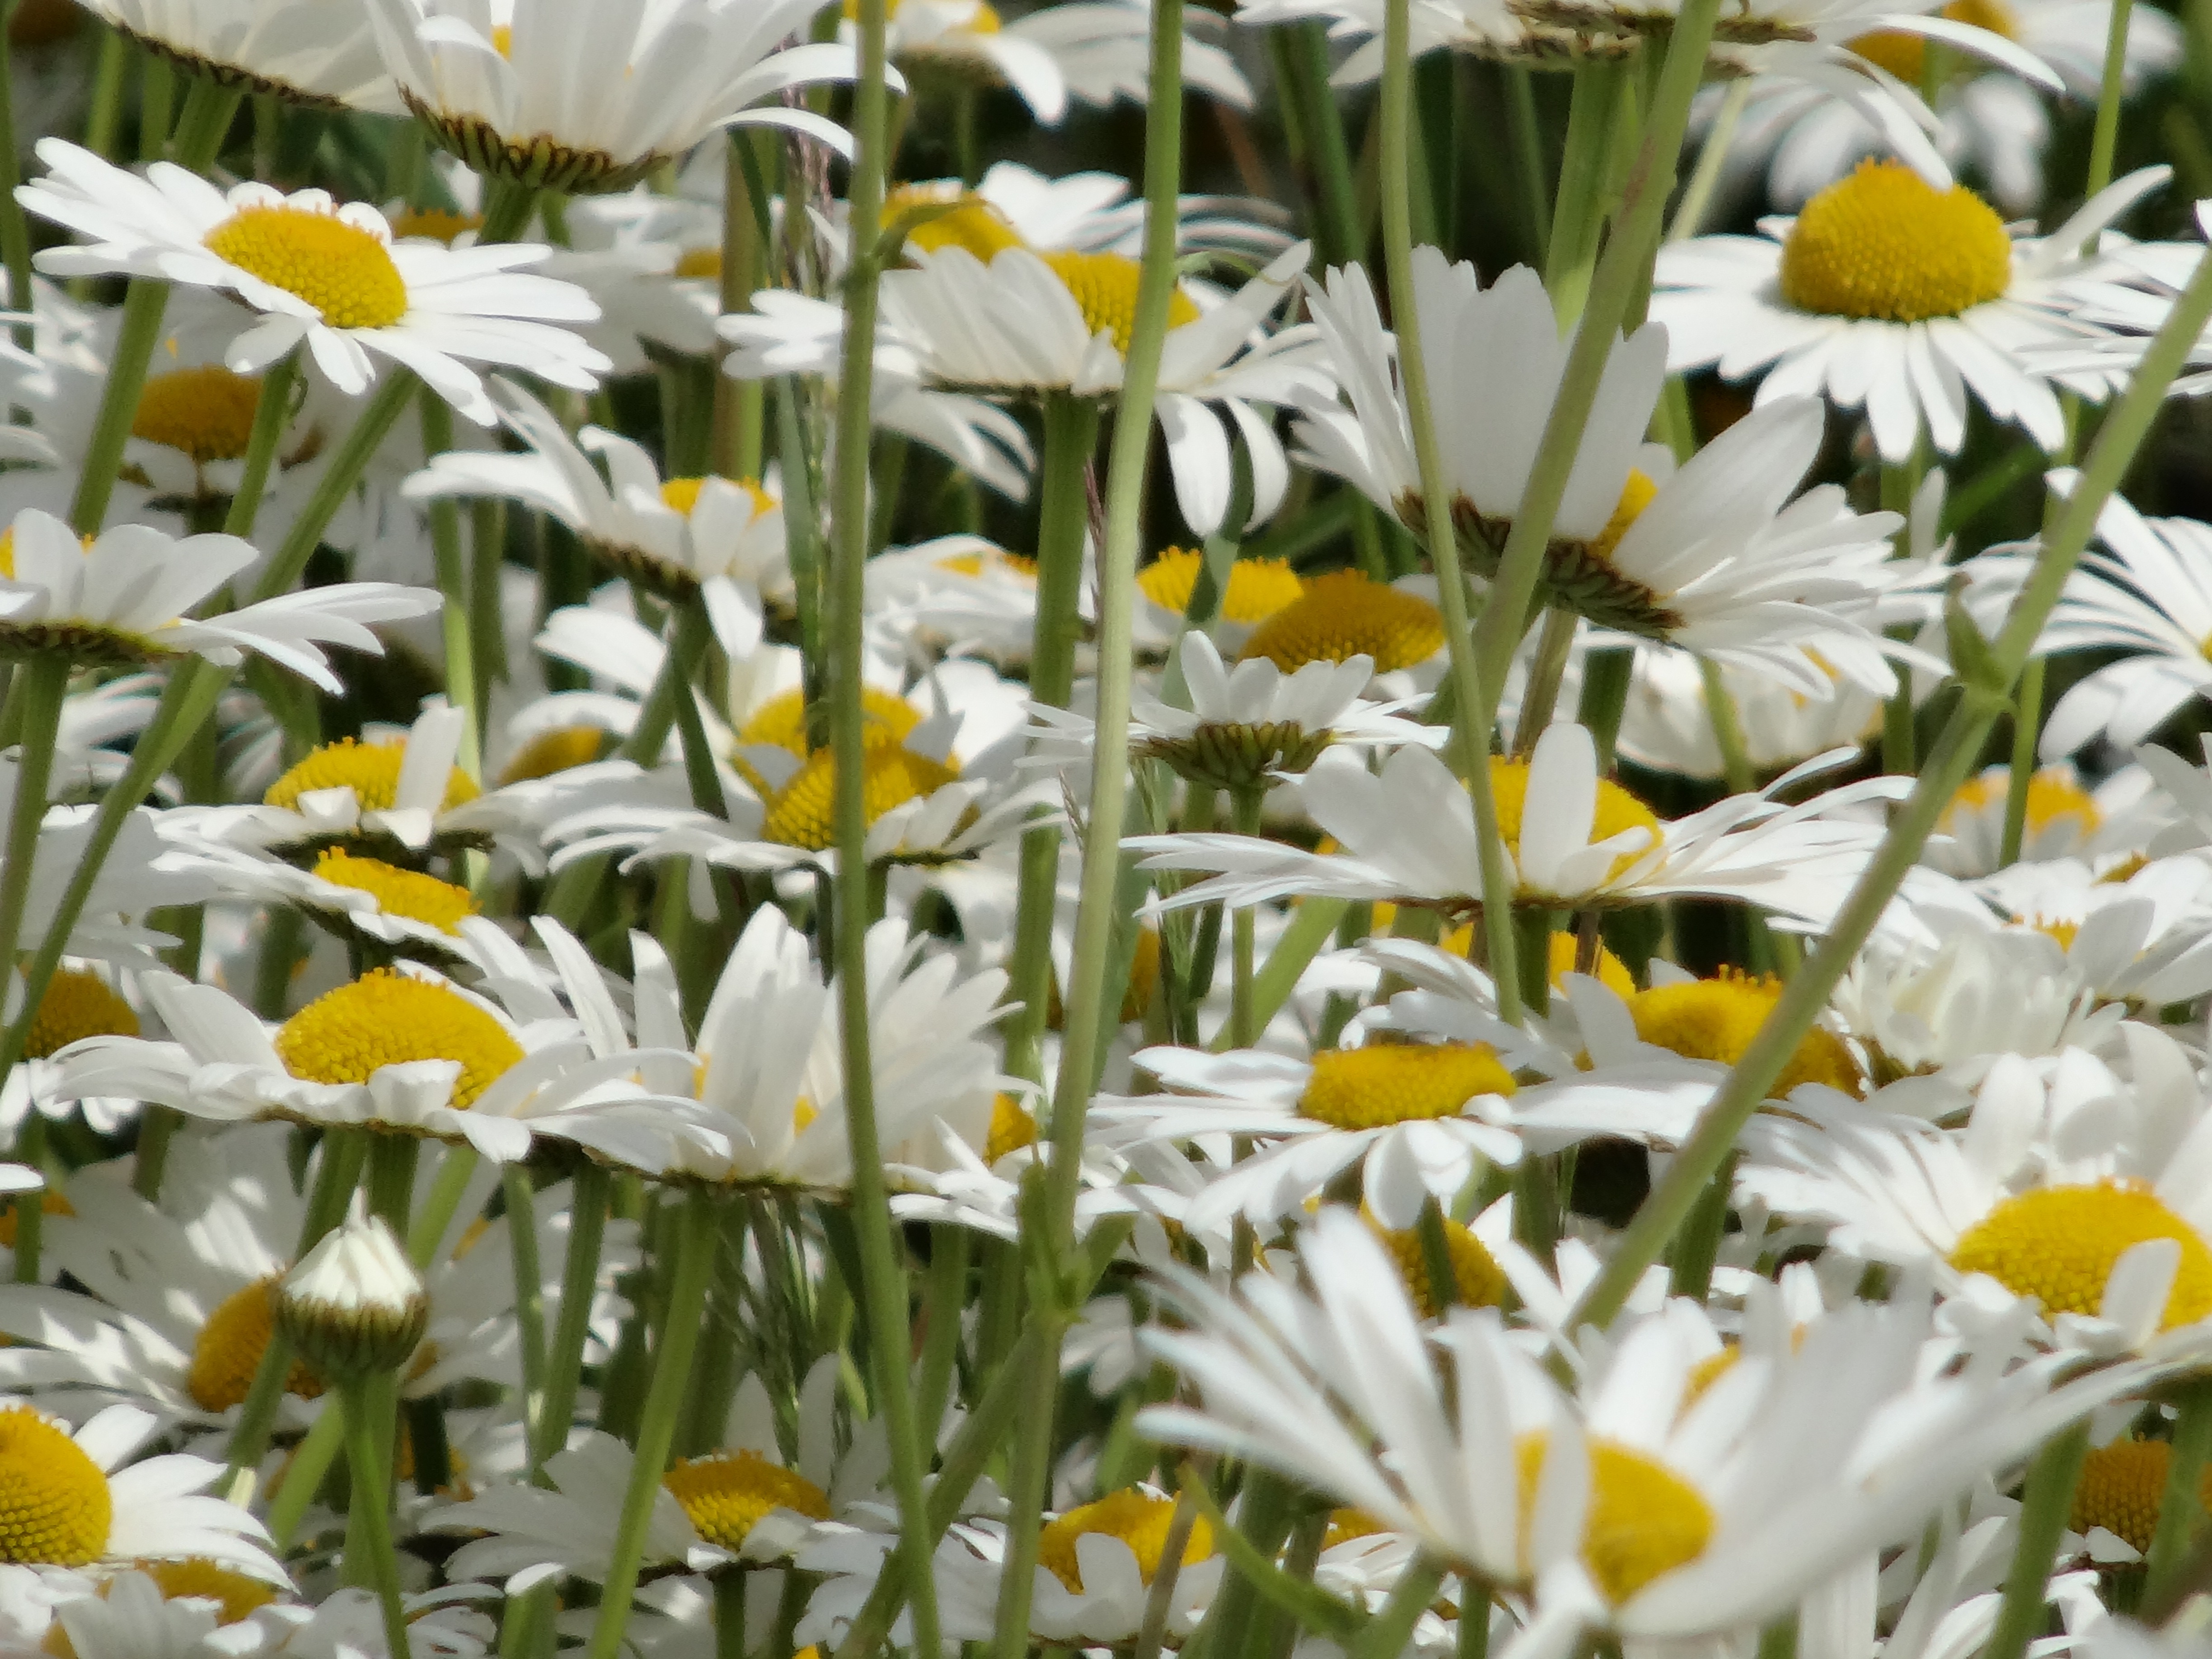
nature, blossom, plant, meadow, flower, petal, summer, daisy, botany, flora, wildflower, flowers, narcissus, flowering plant, daisy family, oxeye daisy, land plant, chamaemelum nobile, marguerite daisy, margarithen